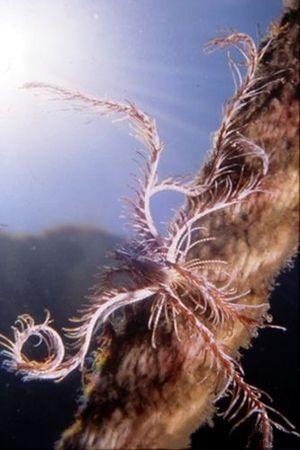
Antedon est un genre de comatules de la famille des Antedonidae.
La Comatule de Méditerranée est une comatule de la famille des Antedonidae.
Les Antedonidés sont une famille de comatules.
Les comatules sont un ordre de crinoïdes qui contient toutes les espèces mobiles de faible profondeur, ainsi que quelques taxons abyssaux. Ils constituent la majorité des crinoïdes actuels, bien que des crinoïdes fixés existent encore dans les autres ordres, et que certaines espèces abyssales de ce groupe aient restauré l'usage d'une tige.